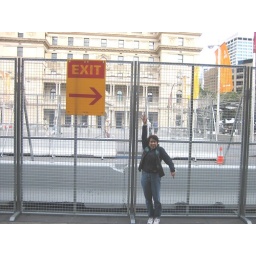
5 kilometres of 3-metre high fence - dubbed the &amp;quot;great wall of Sydney'' erected around the CBD.